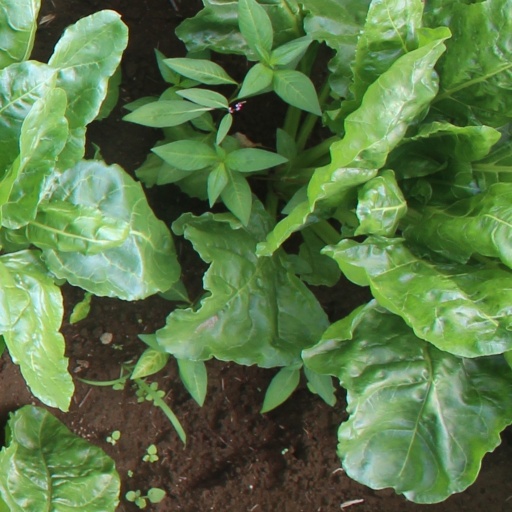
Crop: sugar beet